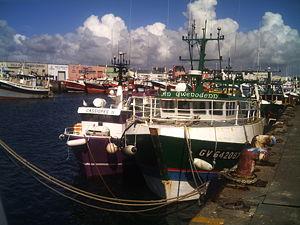
Le fileyeur est un navire de pêche pratiquant un art dormant ; il dépose ses filets sur le fond et revient les relever plus tard. Il peut utiliser plusieurs types de filets. Les filets peuvent être déposés sur le fond, ou laissés à la dérive entre deux eaux.
Guilvinec [gilvinɛk], très souvent appelée Le Guilvinec, est une commune du département du Finistère, en région Bretagne, en France.